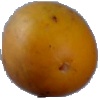
Label: Cucumber Ripe 2